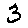
Label: 3